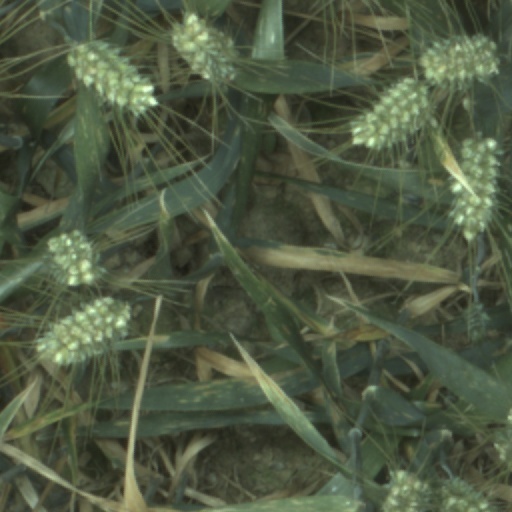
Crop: wheat